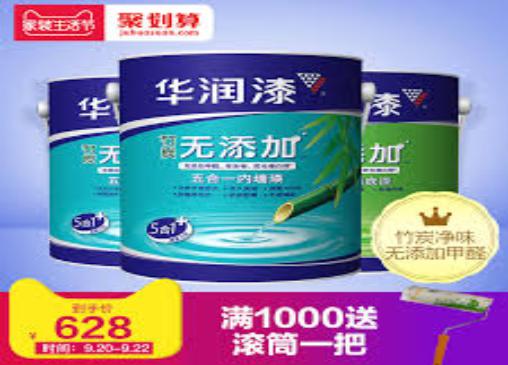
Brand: huarun
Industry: Others